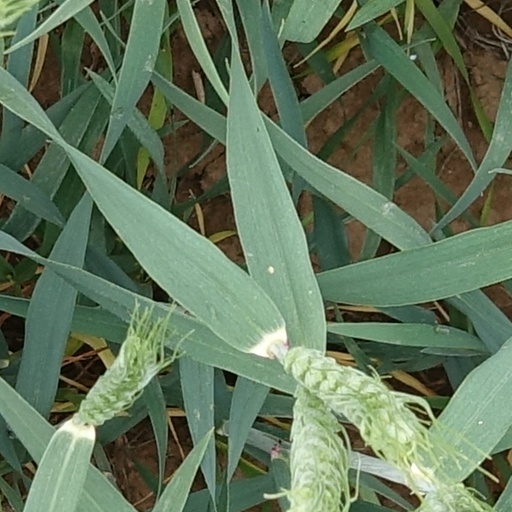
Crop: wheat